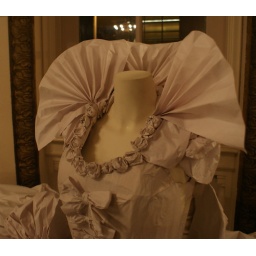
Display of paper dresses at ACT theater in Seattle